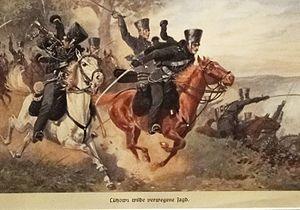
Le Lützowsche Freikorps est une unité militaire de volontaires de l'Armée prussienne durant la campagne d'Allemagne de 1813. Ce corps franc était commandé par Adolf von Lützow.